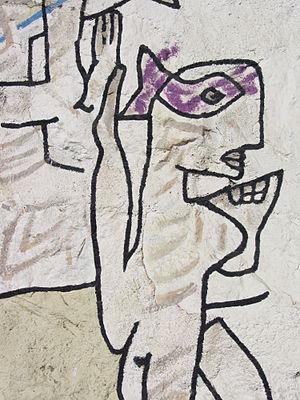
Roberto Matta Echaurren, lequel aimait se présenter souvent comme "Roberto Sebastián Antonio Matta Echaurren", connu sous le nom de Matta, est un peintre surréaliste chilien, né le 11 novembre 1911, à Santiago du Chili, et mort à Civitavecchia, le 23 novembre 2002.
Le Musée à ciel ouvert de Valparaíso est une initiative pionnière au Chili. Ce musée est composé de vingt fresques murales au style différent. Il est situé sur les pentes du cerro Bellavista à Valparaíso. Inauguré en 1992, les différentes peintures sont l'œuvre de différents artistes connus, dont certains mondialement comme Roberto Matta ou Mario Carreño Morales entre autres.